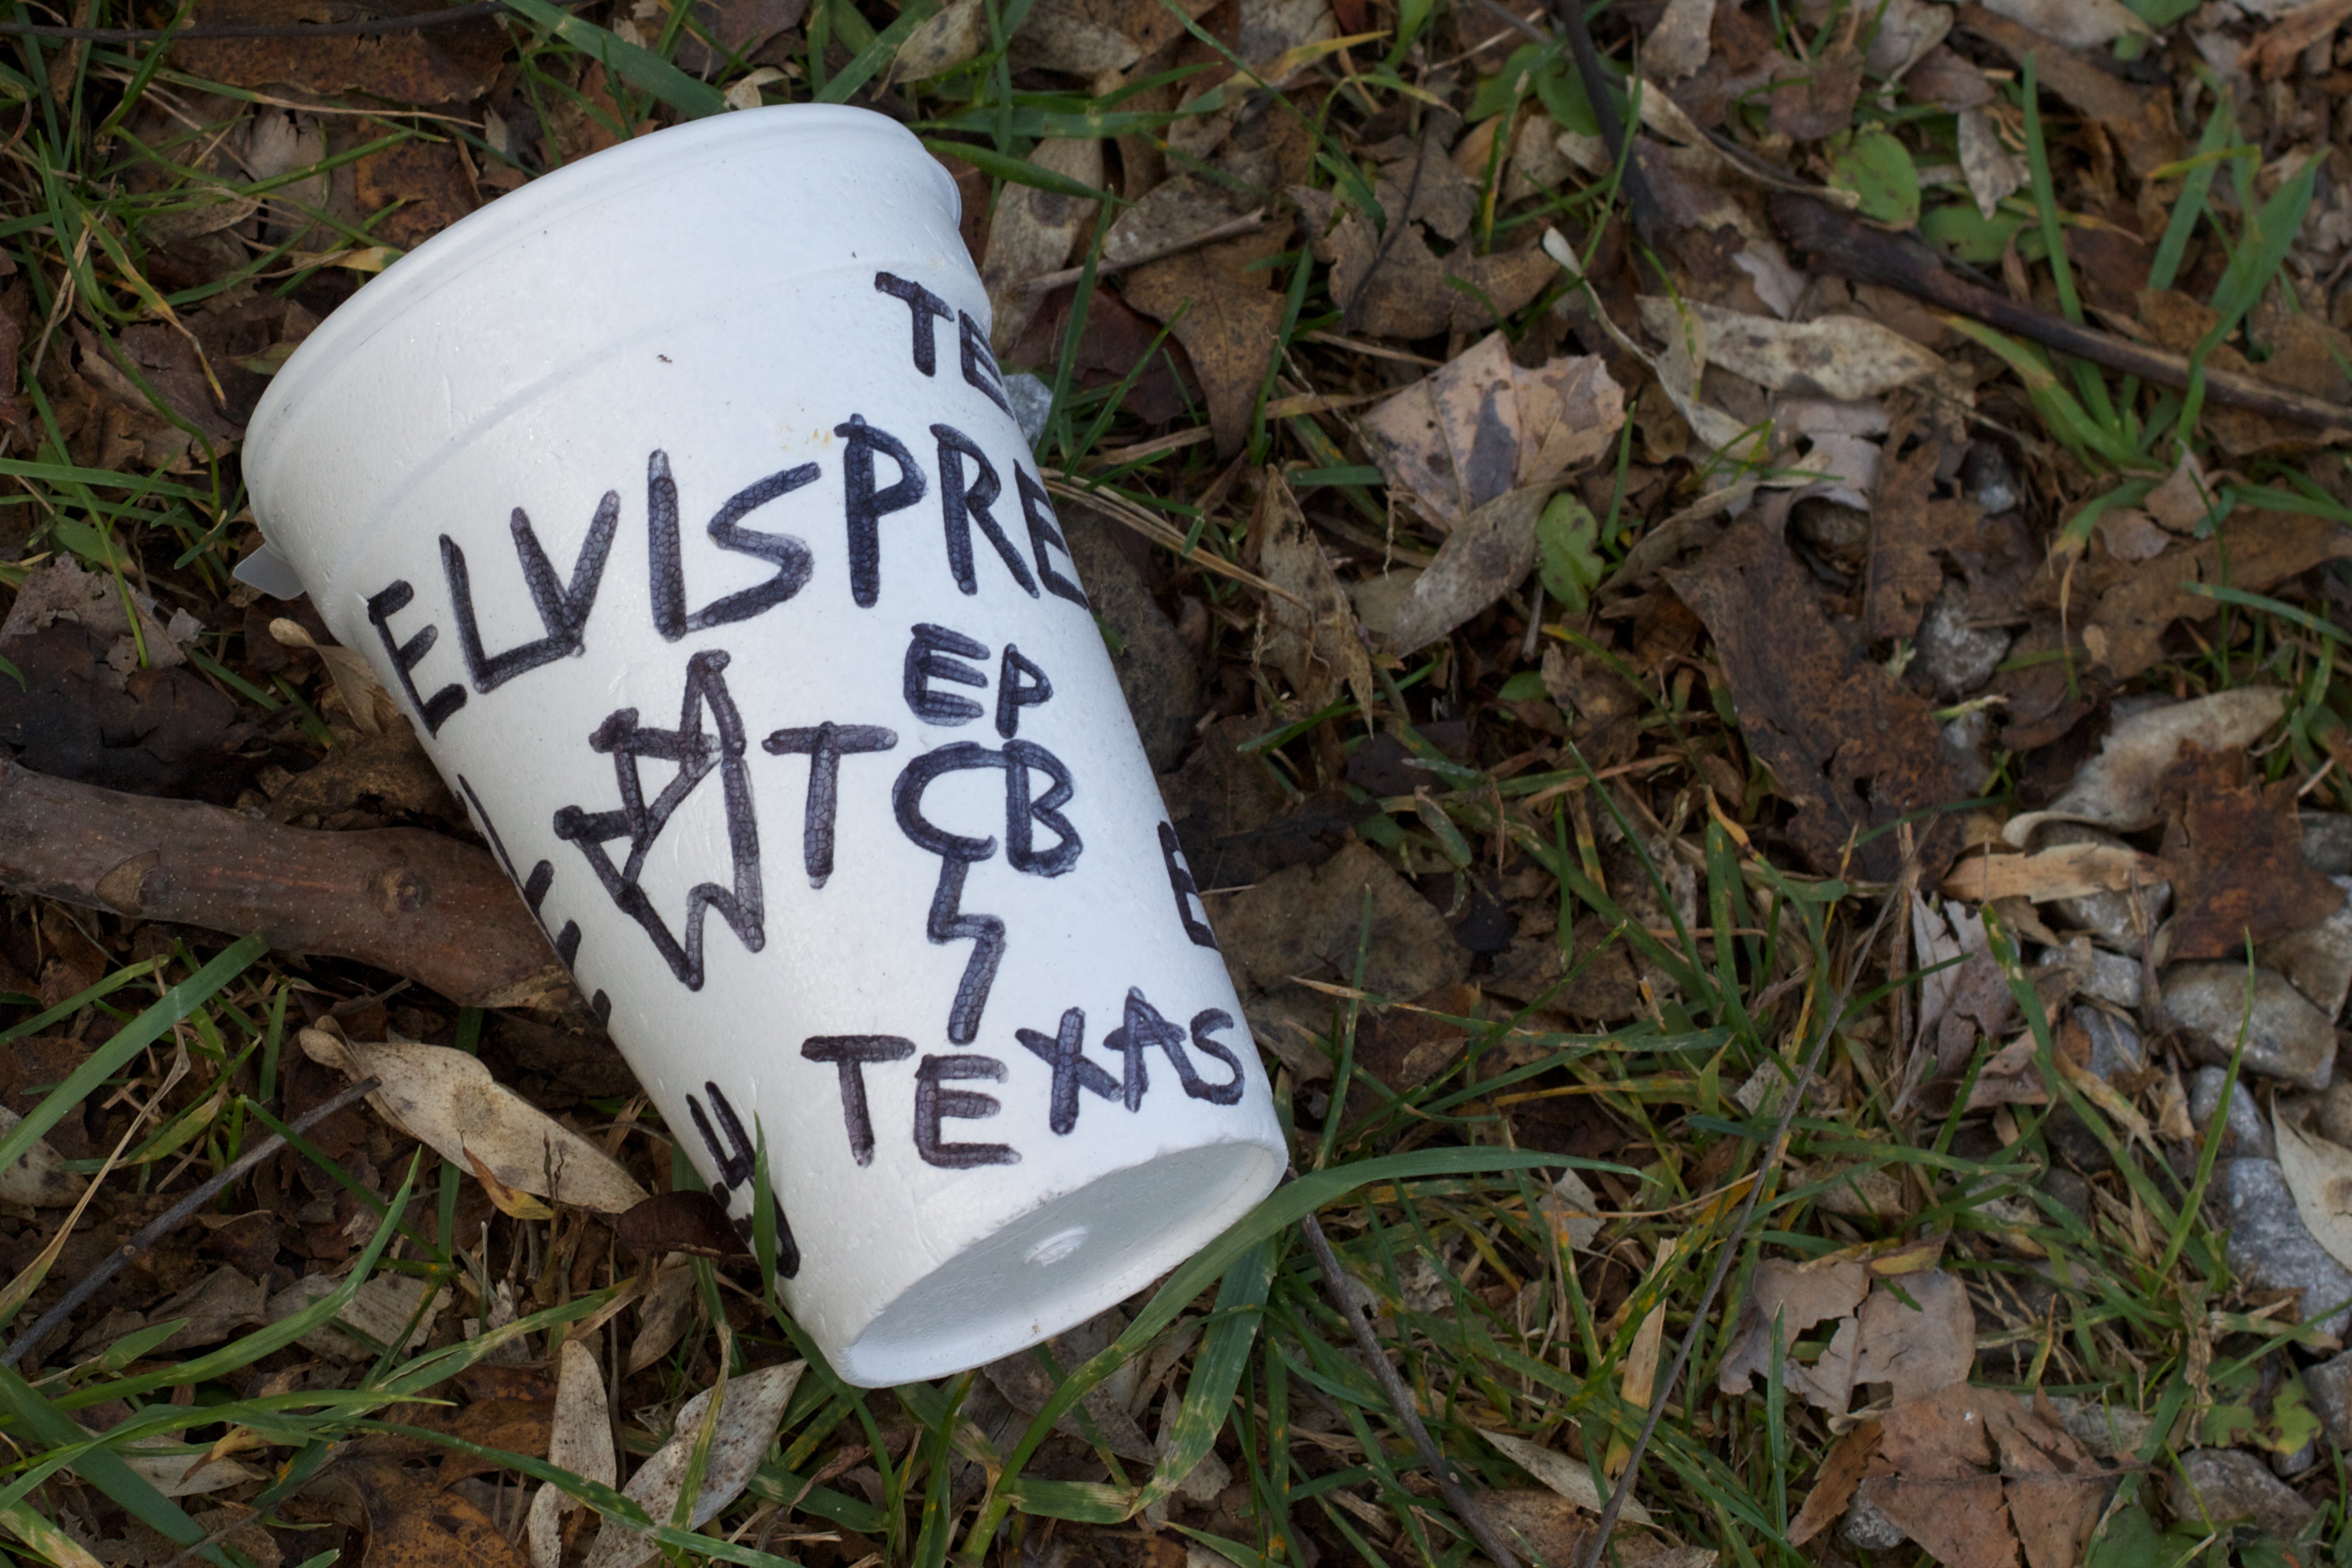
grass, soil, litter, waste, odyssey